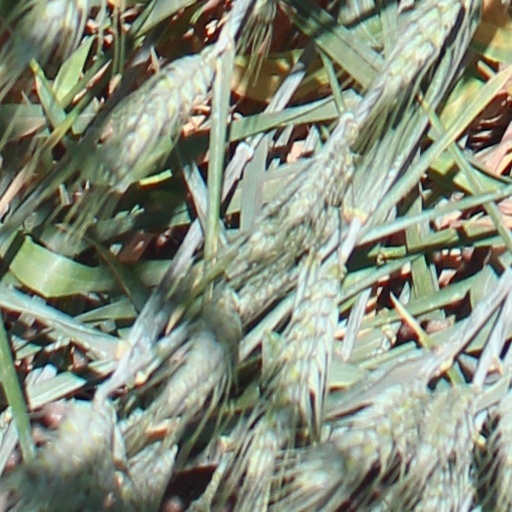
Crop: wheat